Centennial Hall Convention Center

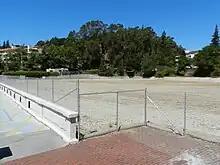
former location of the center (2011)

The city of Hayward opened Centennial Hall as a convention center in honor of the city's 100th birthday. Before that it was the gymnasium for Hayward Union High School. The hall contained of exhibit space and a capacity of up to 1,500 for events. It had eight additional rooms totaling and a patio.